A8 (Croatia)

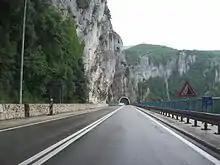
Vela Draga Bridge, the oldest A8 section

The construction of the A8 motorway (and the Istrian Y as a whole) has its origin in 1968, when the Croatian Parliament endorsed a petition by Istrian legislators for the construction of a modern road between the peninsula and the rest of Croatia. Subsequently, Istrian municipalities started a public bond to fund the construction of the Učka Tunnel. This construction happened between 1976 and 1981, including the construction of a route section between Matulji and Lupoglav.